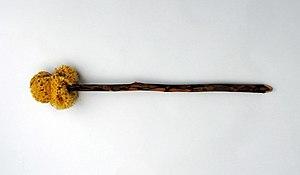
Xylospongium (Eponge bâton)
Le xylospongium ou tersorium, qui désigne une éponge montée sur un bâton, était un ustensile hygiénique utilisé par les Romains antiques pour essuyer leurs fesses après la défécation, composé d'un bâton en bois avec une éponge fixé à une extrémité.